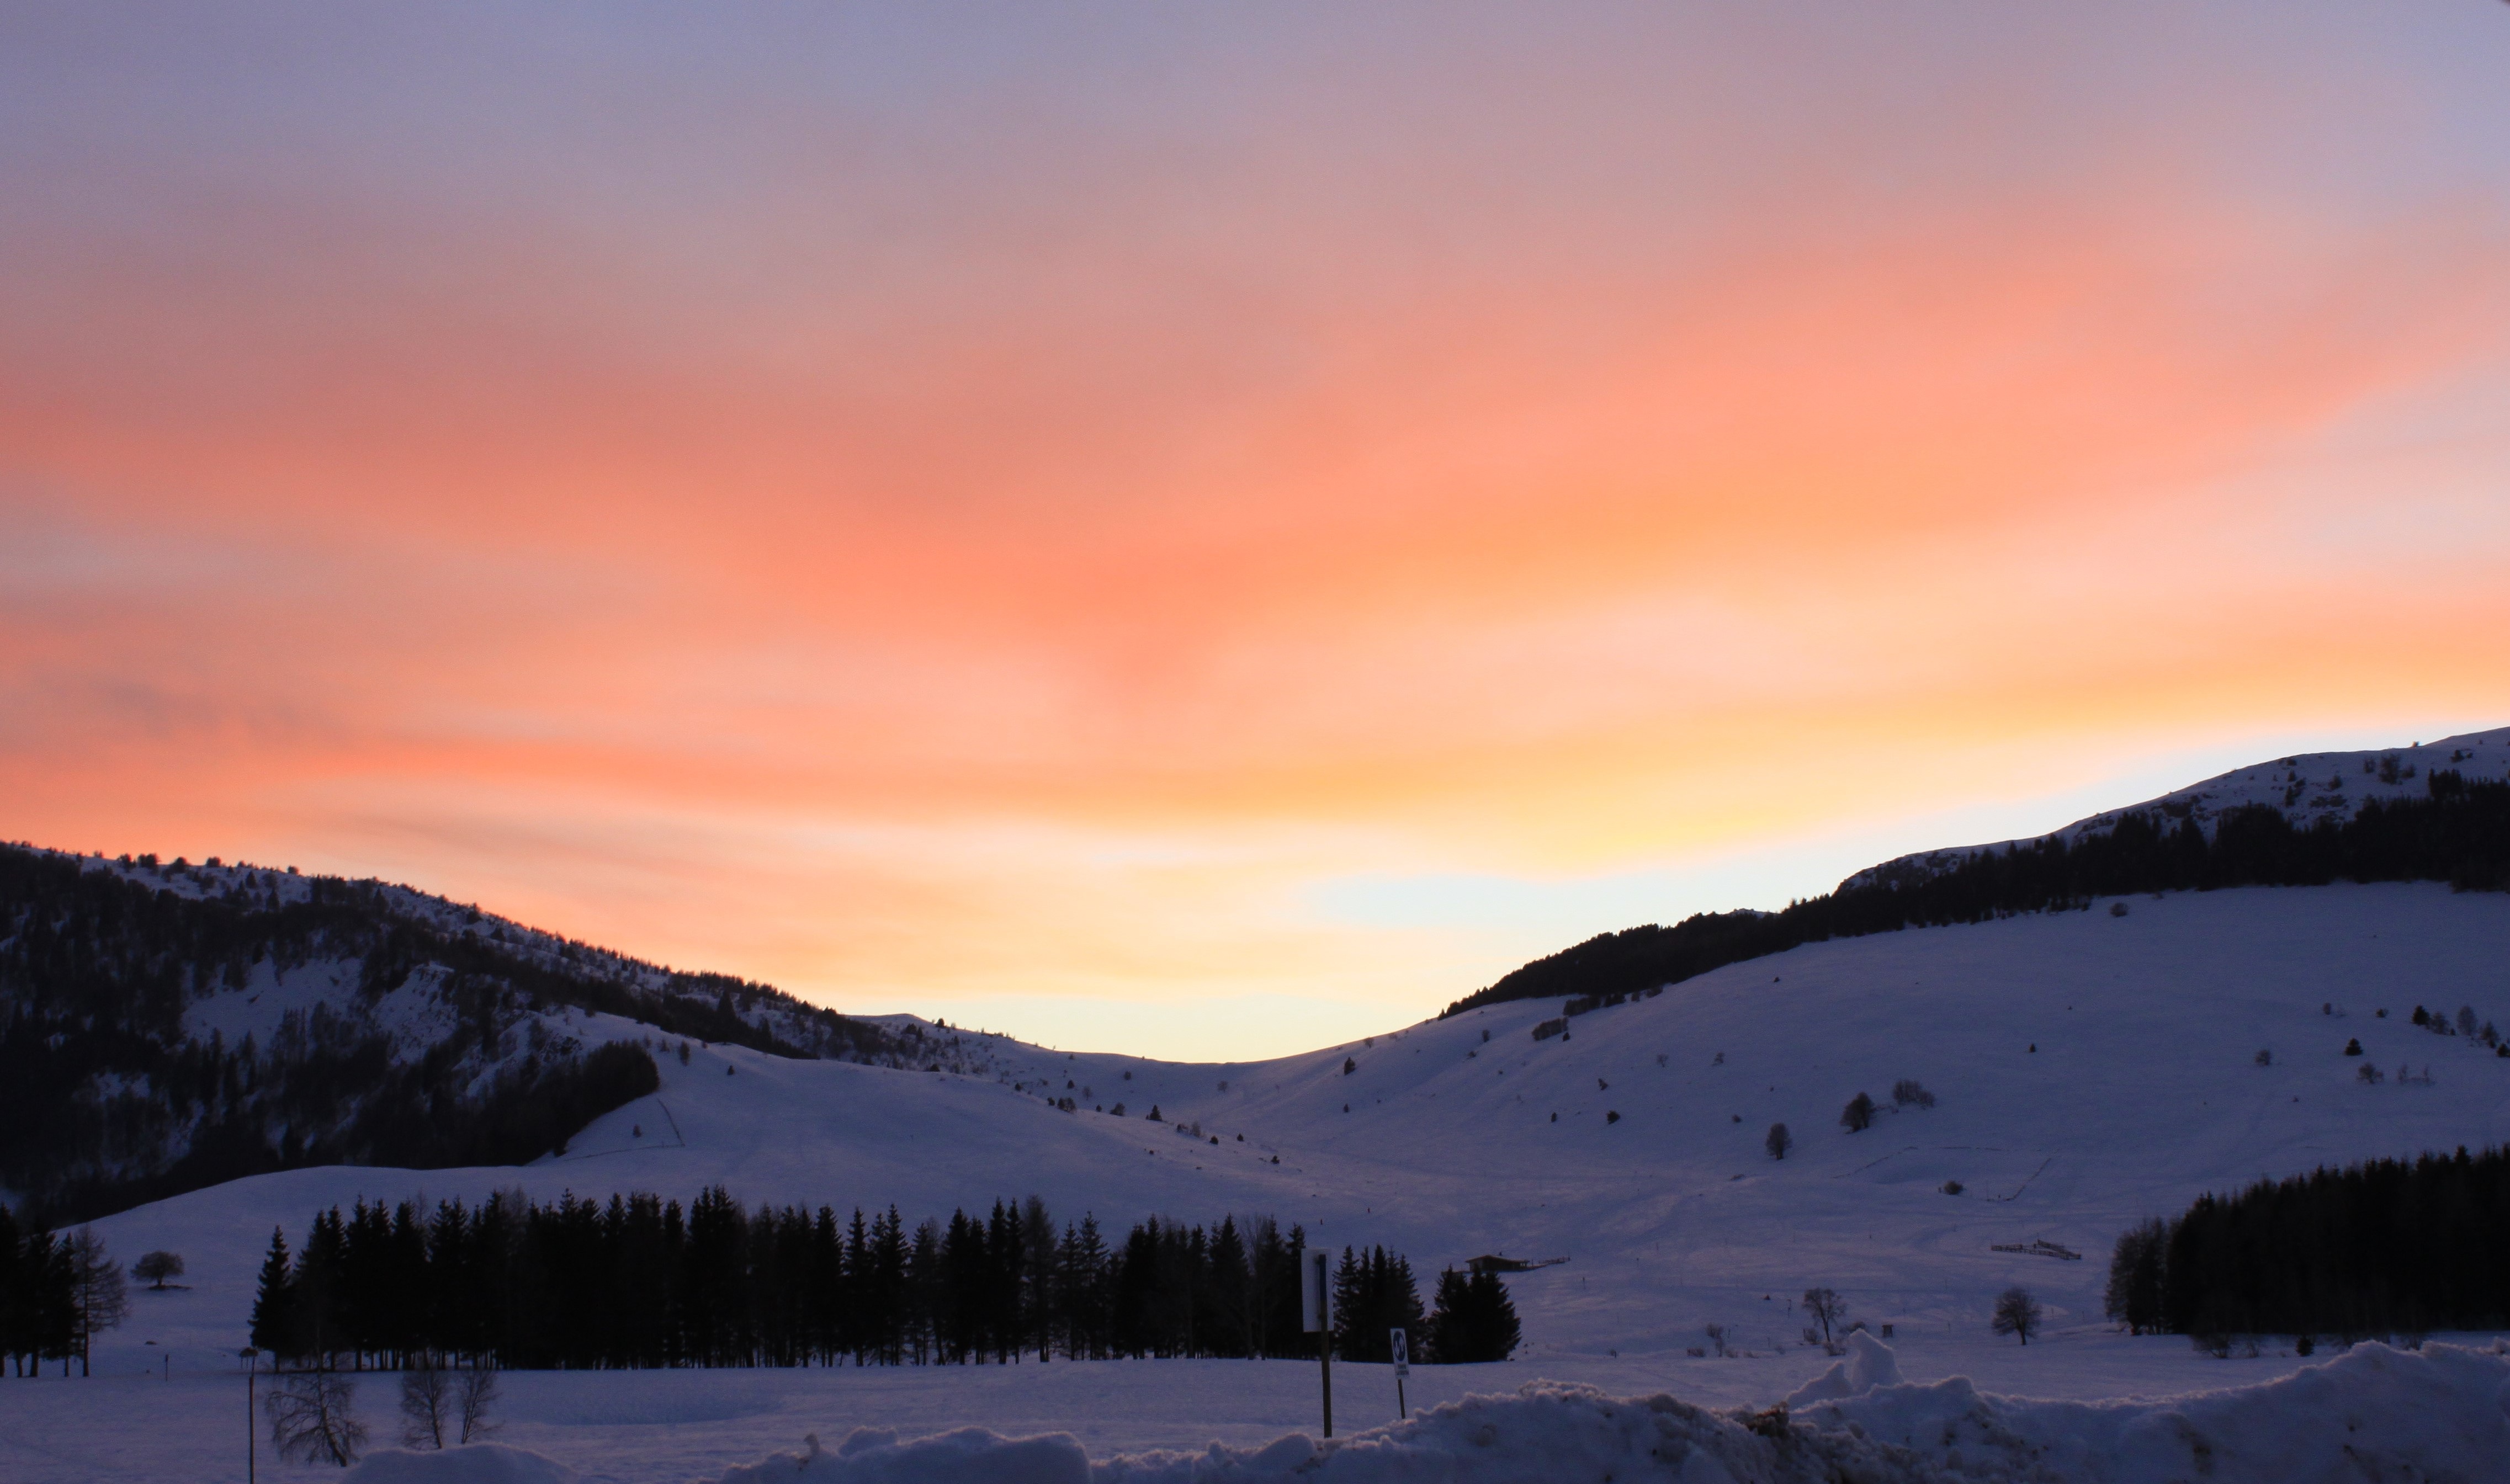
landscape, nature, mountain, snow, winter, cloud, sky, sun, sunrise, sunset, morning, dawn, mountain range, dusk, evening, weather, italy, season, upstream, mountains, alps, loch, mountainous landforms